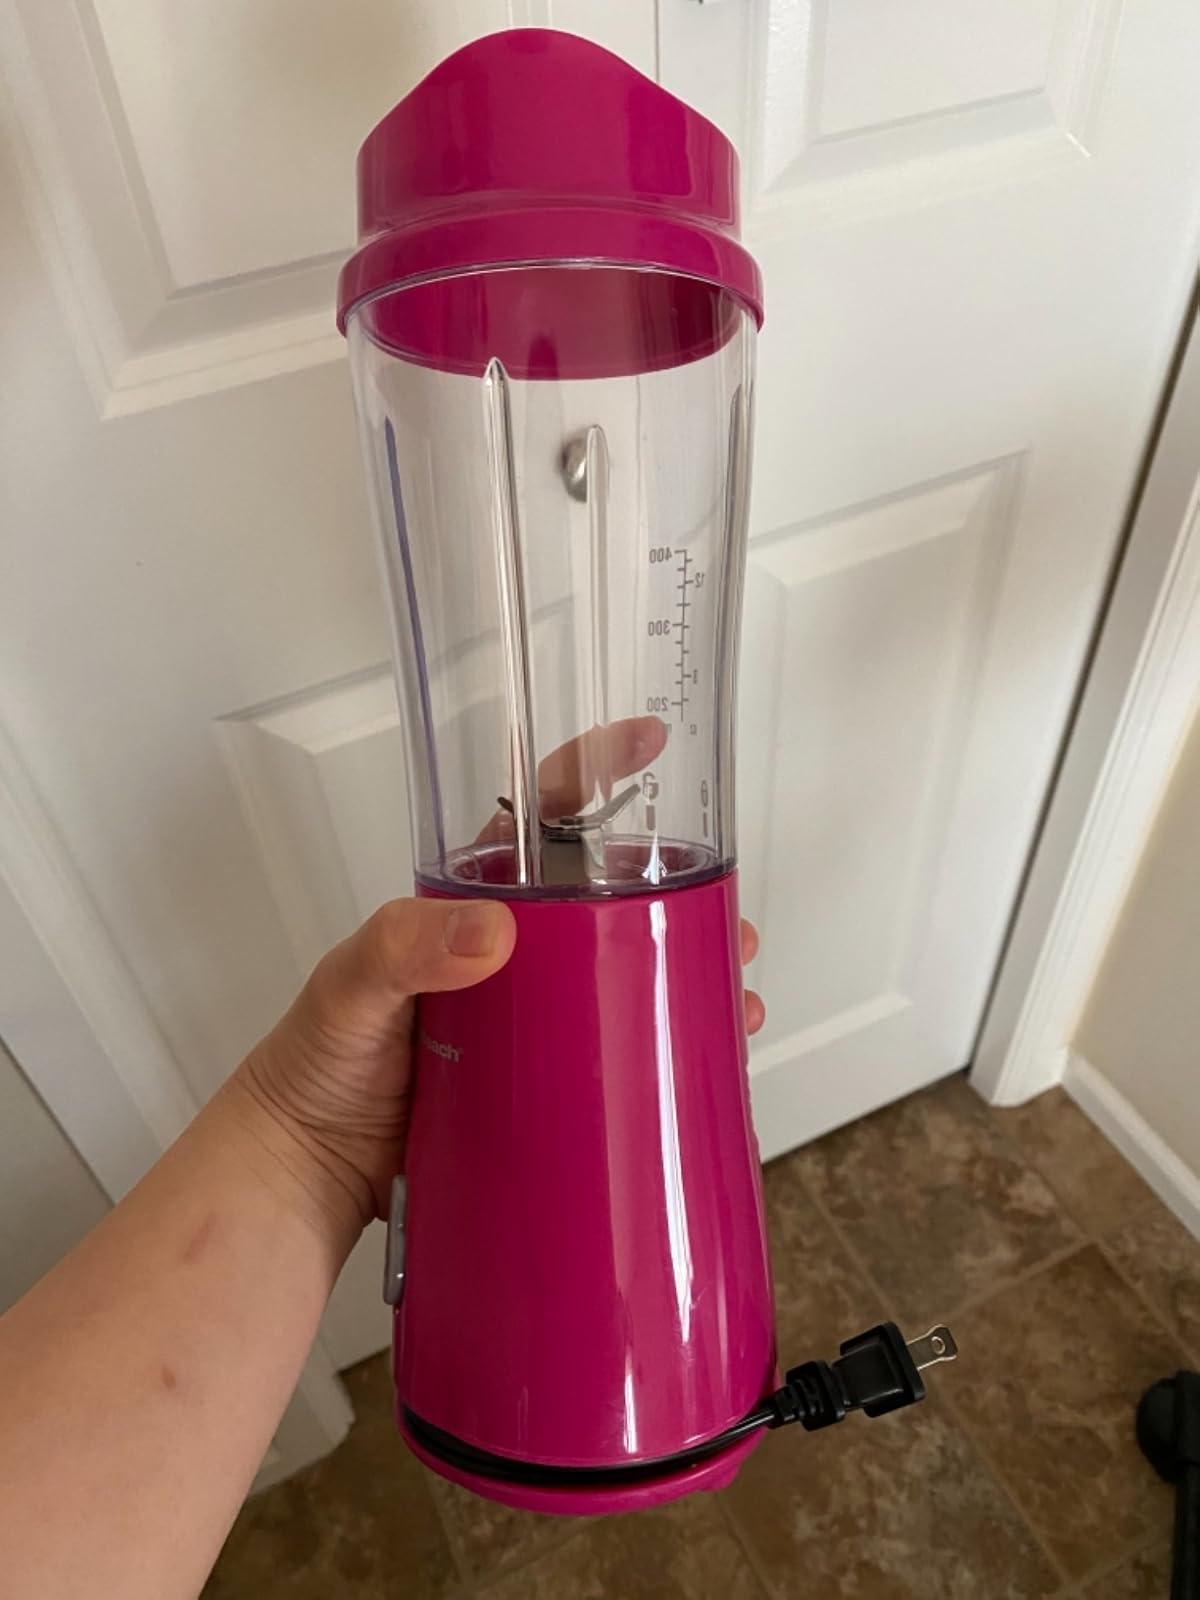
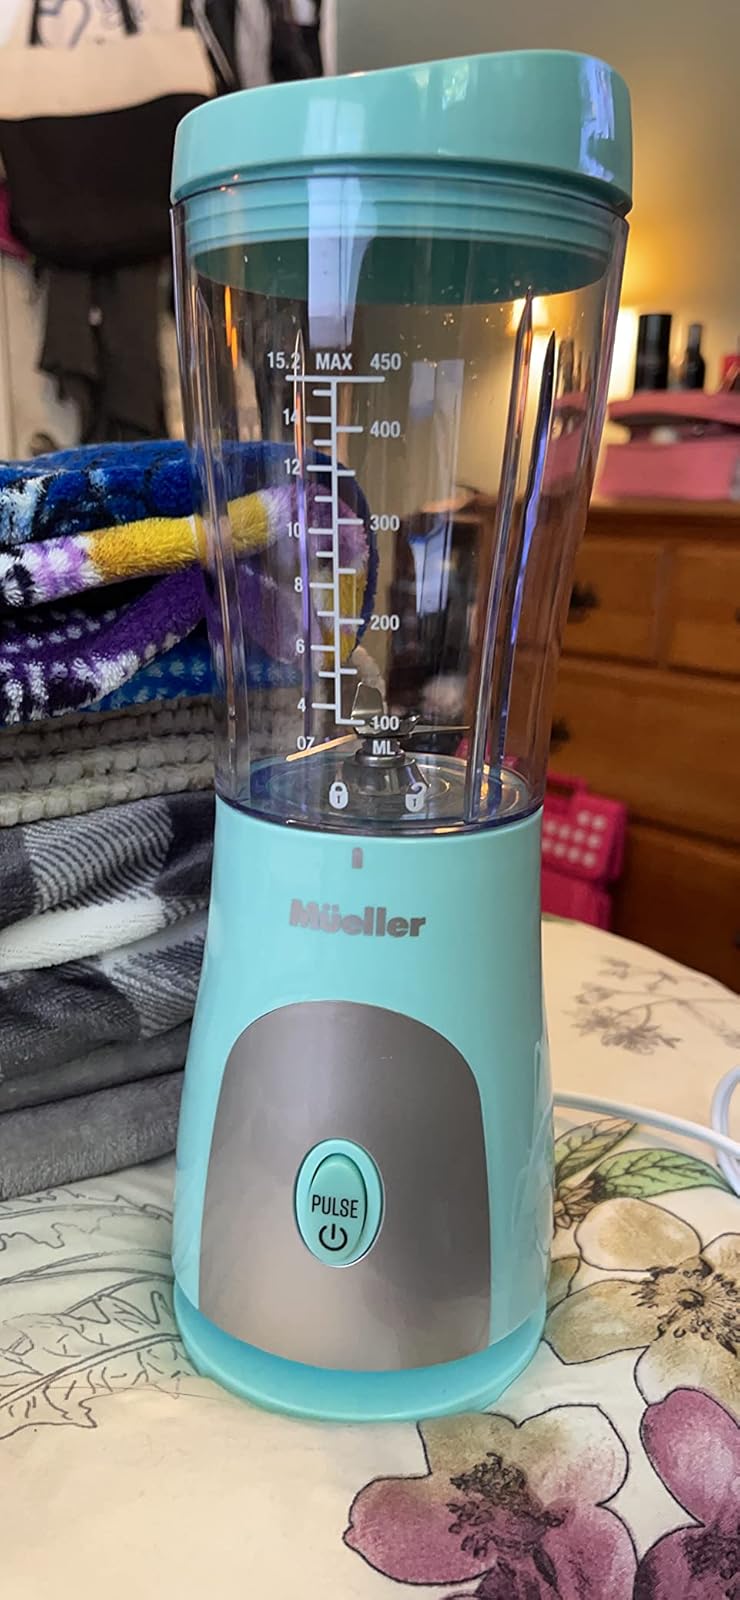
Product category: items_blender
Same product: no